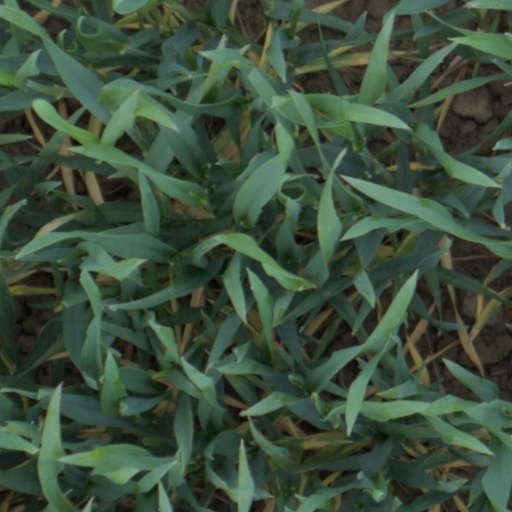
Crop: wheat